Ptolemaic synodal decrees

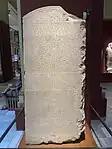
Decree of Canopus

The Decree was issued on 7 Appellaios (Mac.) = 17 Tybi (Eg.) year 9 of Ptolemy III = Thursday 7 March 238 BCE (proleptic Julian calendar).